Cattle slaughter in India

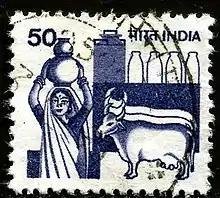
Stamp of India,Woman Dairy Farmer Cows and Milk Bottles

Cow protection sentiment reached its peak in 1893. Large public meetings were held in Nagpur, Haridwar, and Benares to denounce beef-eaters. Melodramas were conducted to display the plight of cows, and pamphlets were distributed, to create awareness among those who sacrificed and ate them. Riots broke out between Hindus and Muslims in Mau in the Azamgarh district; it took 3 days for the government to regain control. However, Muslims had interpreted this as a promise of protection for those who wanted to perform sacrifices.